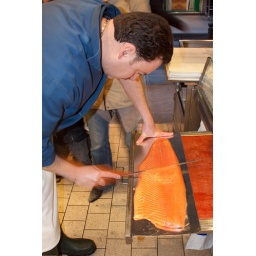
cutting some fish in the fish market